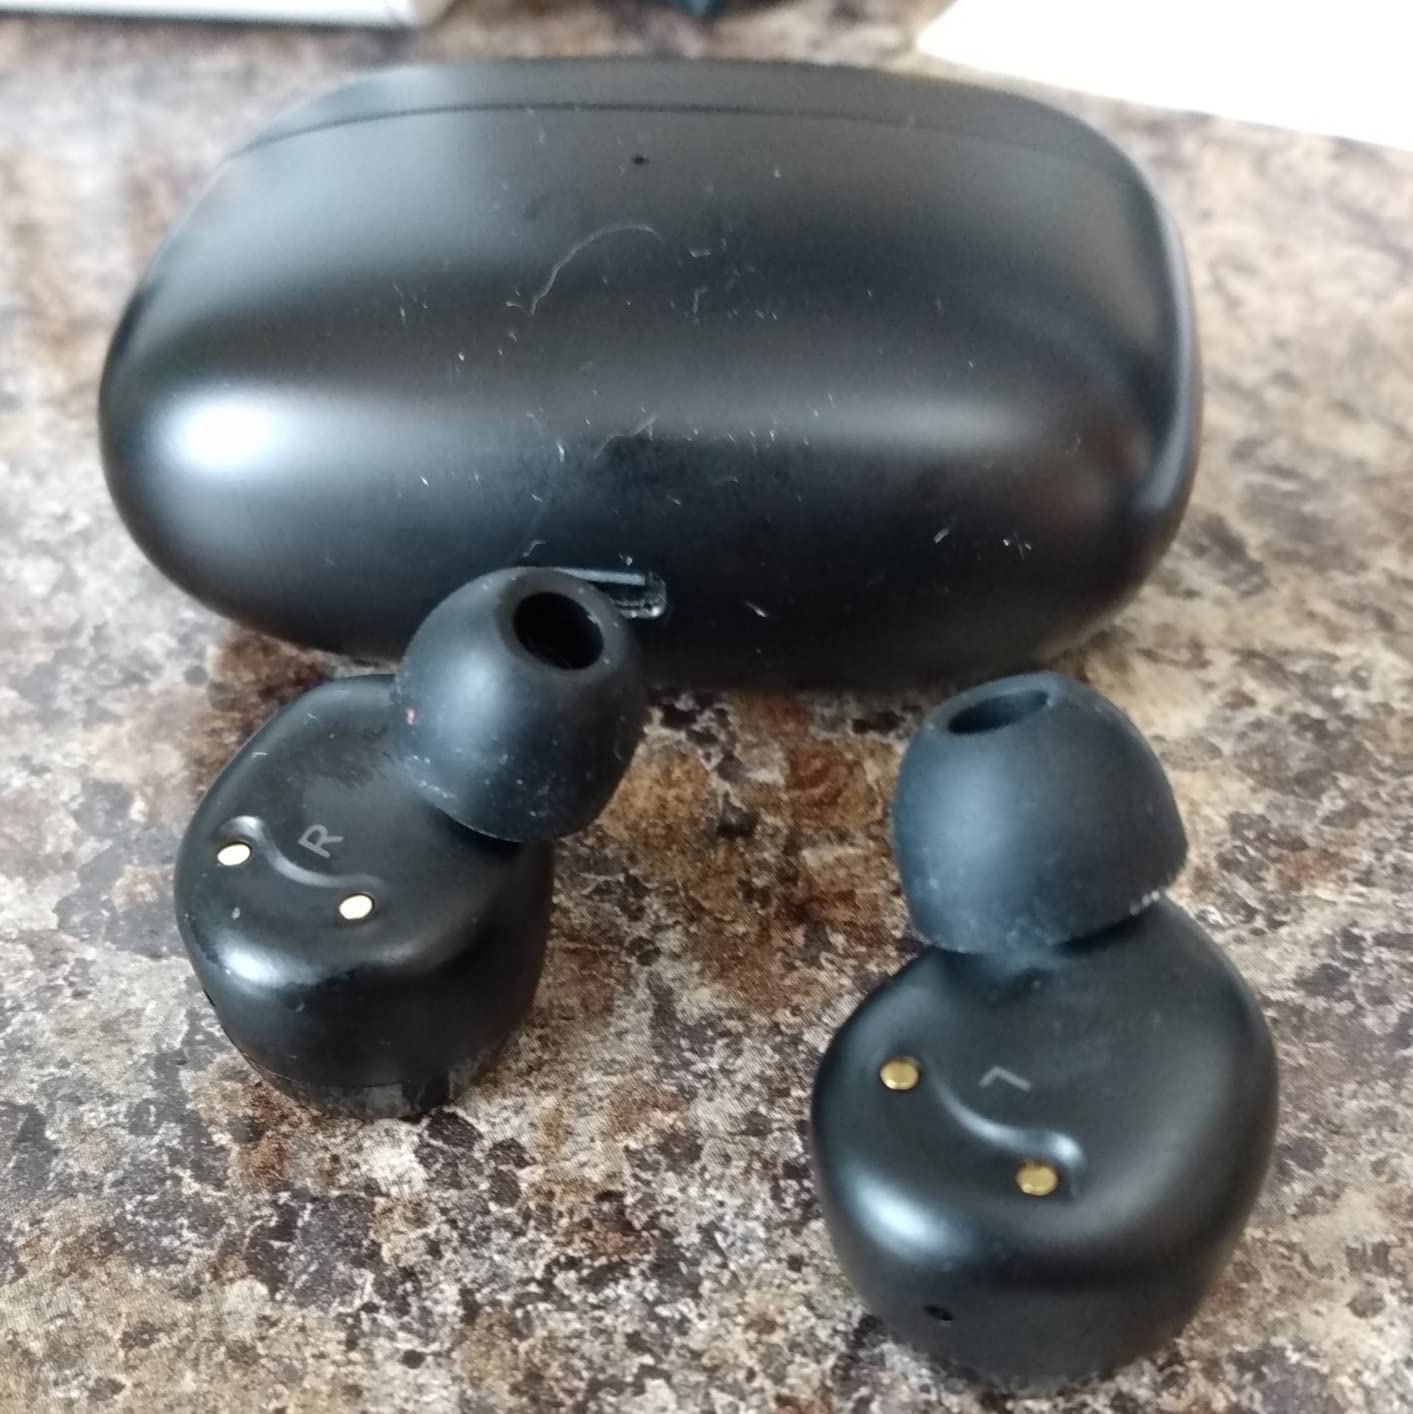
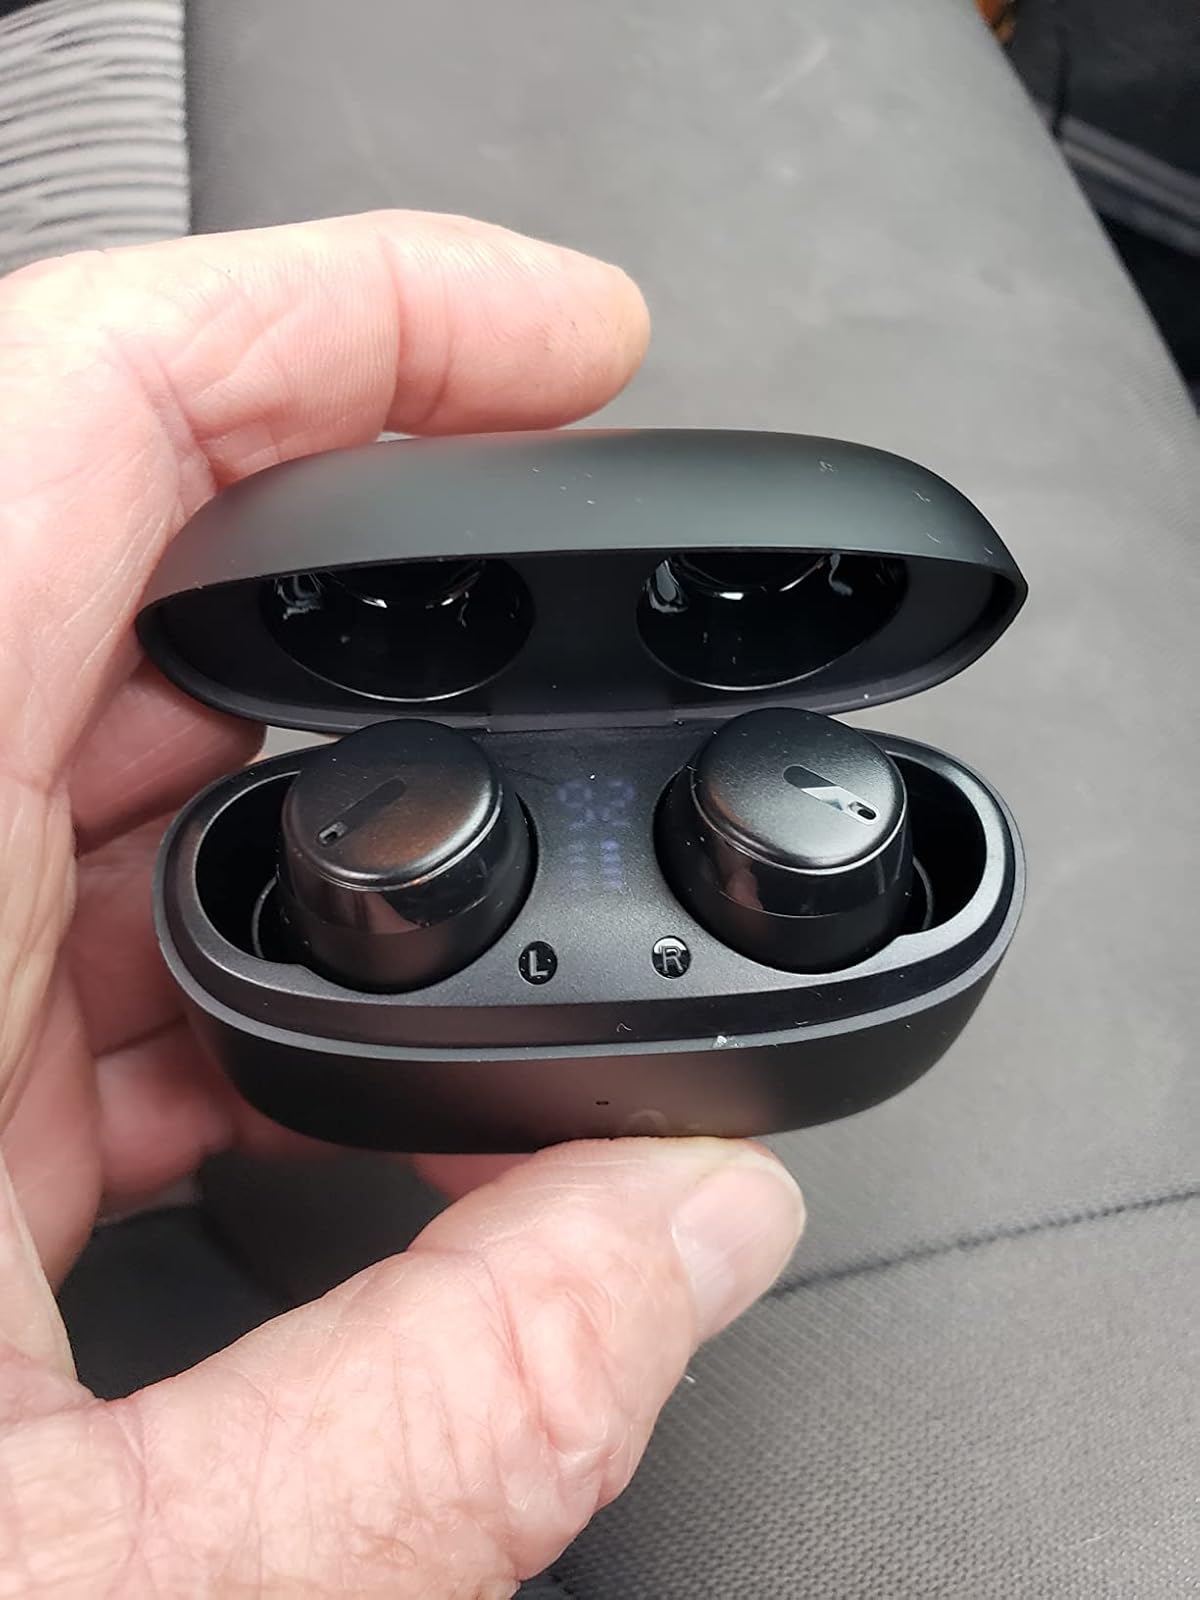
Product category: earbuds
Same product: yes